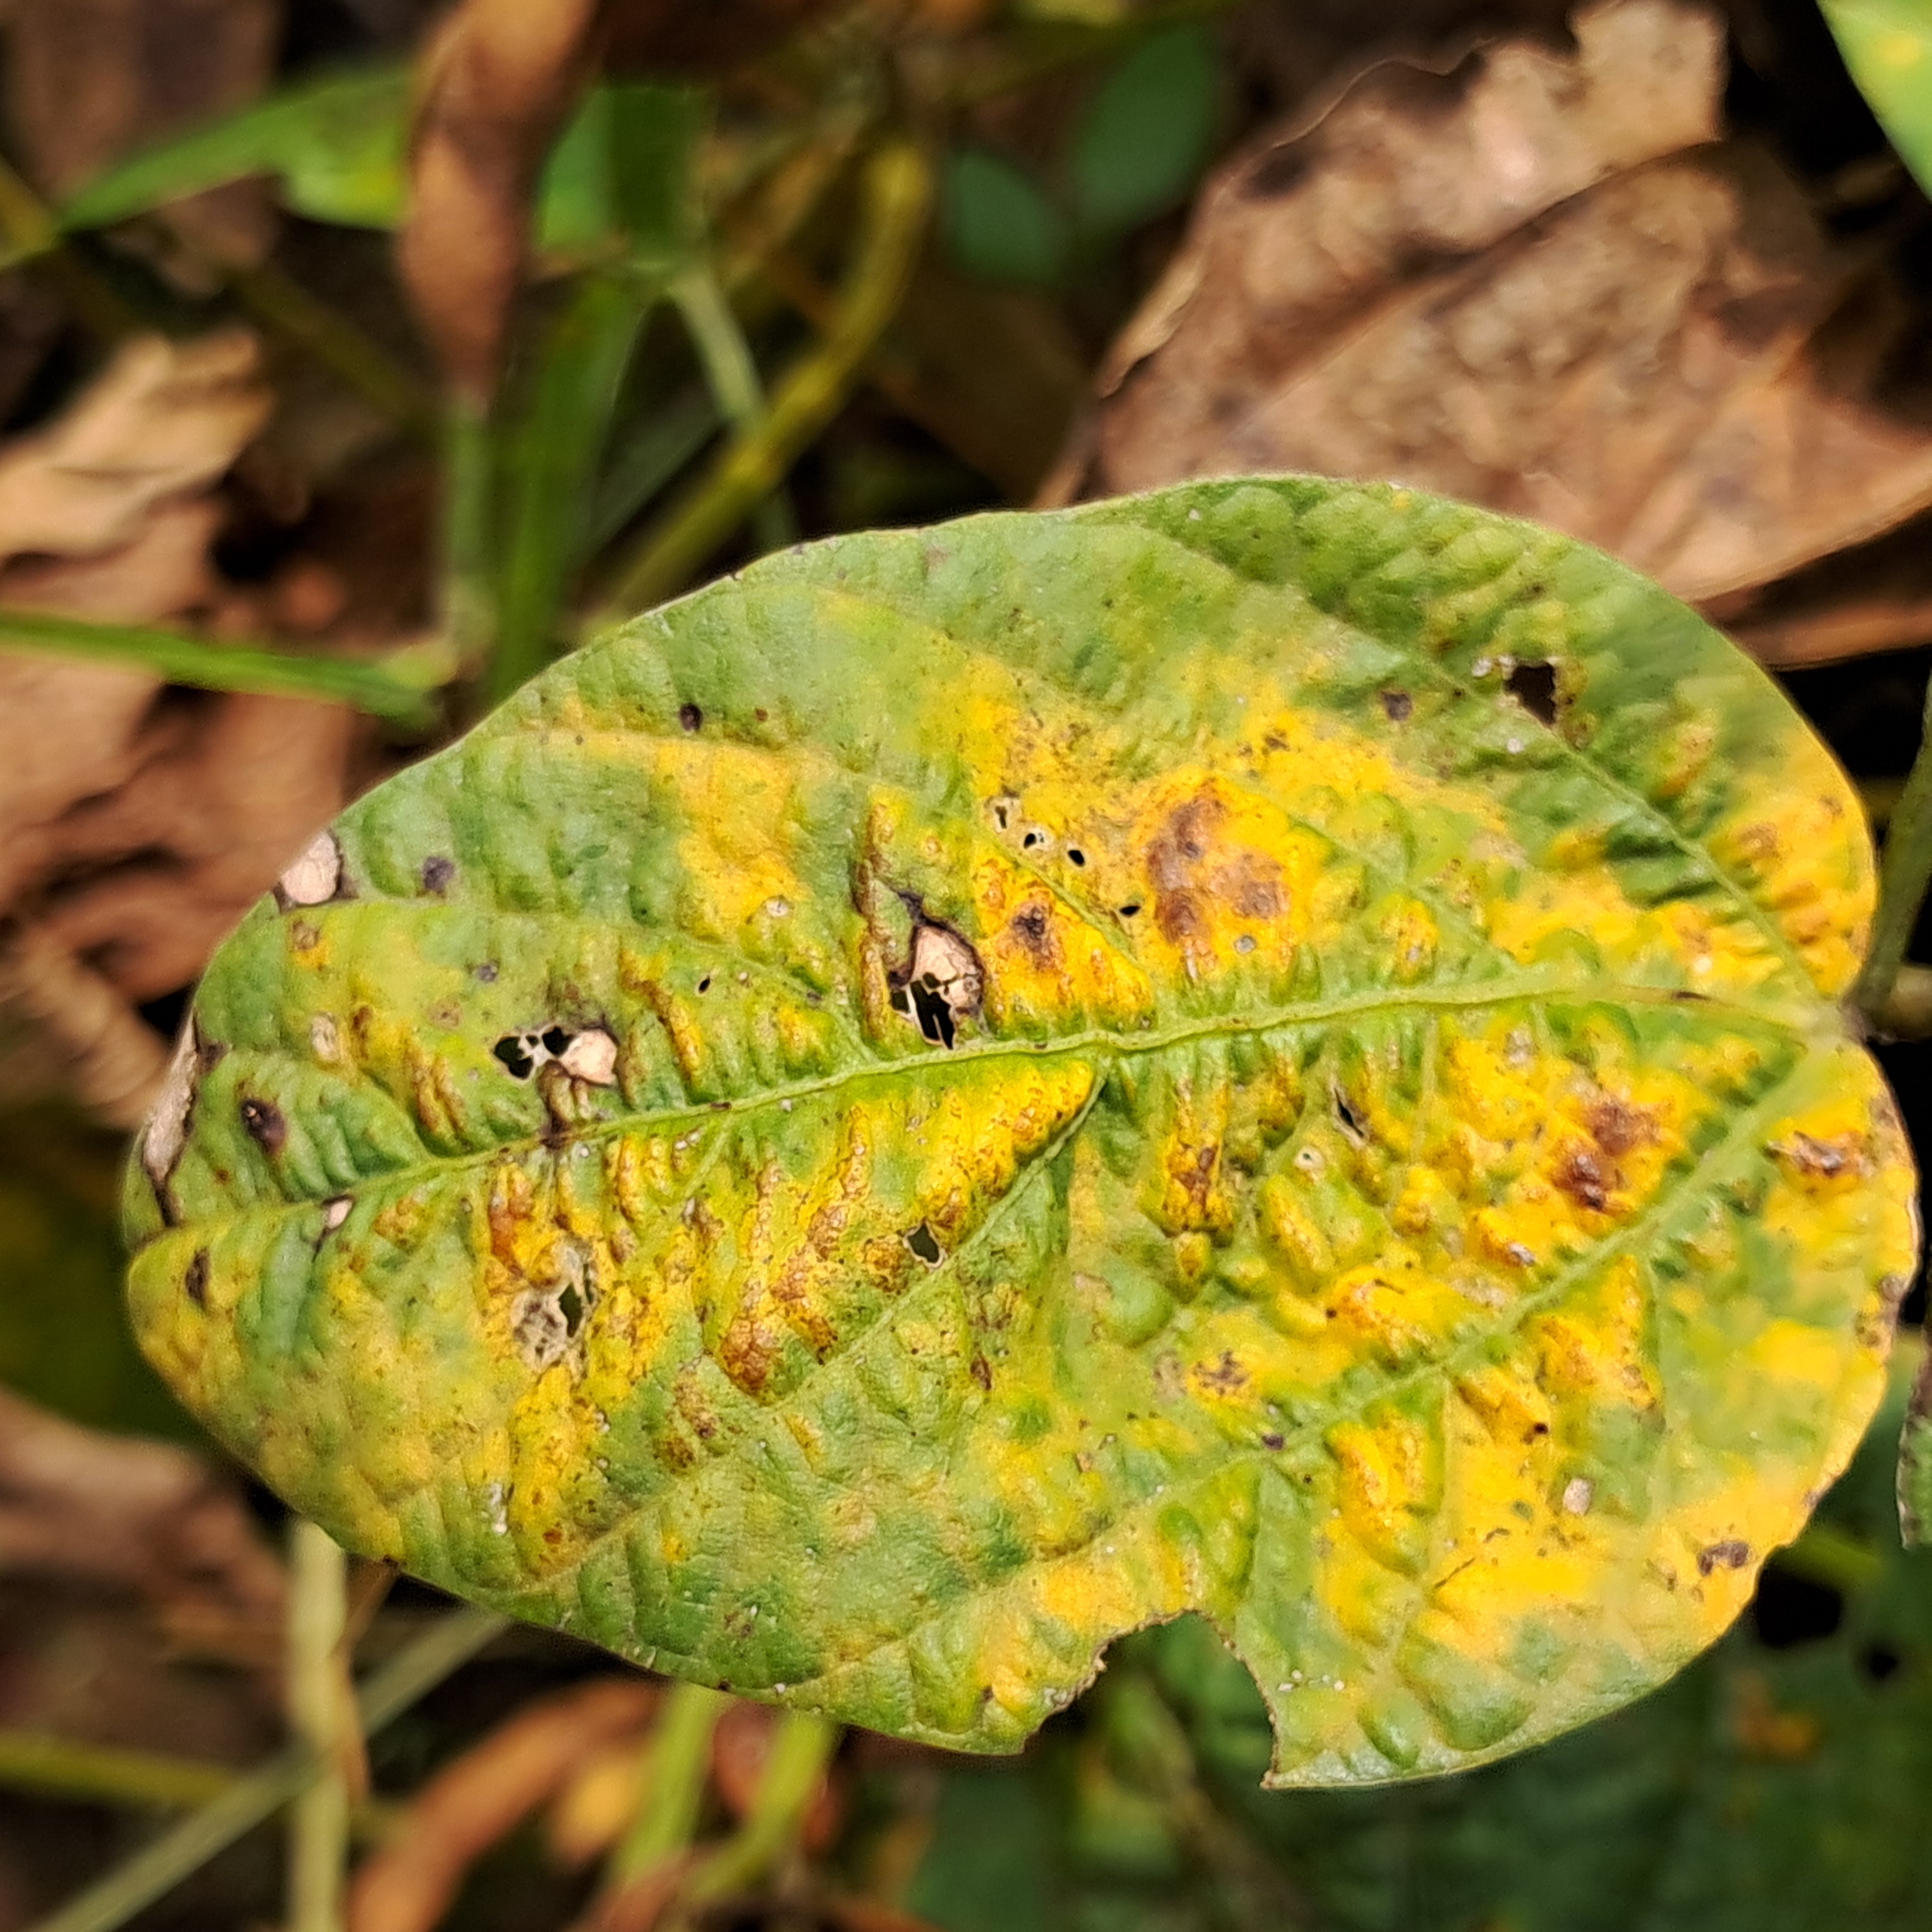
Label: Rust